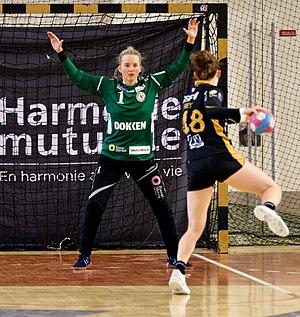
Lors de la rencontre du 3e tour de la Coupe EHF entre Paris 92 et les danoises de Team Esbjerg. A Issy les moulineaux, le 18 novembre 2018.
Sandra Toft, née le 18 octobre 1989 à Gribskov, est une handballeuse internationale danoise qui évolue au poste de gardienne de but.